Convention of 1832

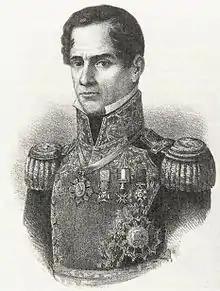
Lithograph depicting the head and shoulders of a middle-aged, clean-shaven man wearing an ostentatious military uniform.

The new laws angered both "Tejanos" and recent immigrants (Texians). Stephen F. Austin, a well-respected "empresario" who had brought the first group of American settlers to Texas, warned Mexican President Anastasio Bustamante that the laws seemed designed to destroy the colonies. Texas's two delegates to the state legislature, both "Tejanos", were so vocal in their opposition that one of them was expelled from the legislature. Austin was elected to fill his seat, and in December 1830 he left for Saltillo.